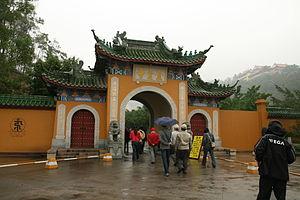
Le district de Doumen est une subdivision administrative de la province du Guangdong en Chine. Il est placé sous la juridiction de la ville-préfecture de Zhuhai.